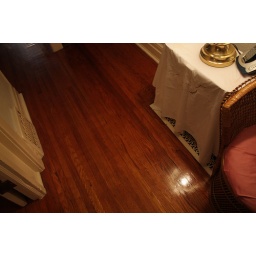
note vents in wall past french door on left and in floor